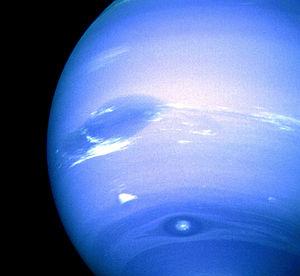
L’étude des atmosphères extraterrestres est un domaine de recherche très actif, à la fois en tant qu’aspect de l’astronomie, mais aussi en termes d’amélioration de la compréhension de l’atmosphère terrestre. En plus de la Terre, nombreux sont les autres objets célestes du Système solaire qui ont une atmosphère. Parmi ceux-ci, nous trouvons toutes les planètes géantes gazeuses, ainsi que Mars, Vénus ou encore Pluton. Plusieurs lunes ainsi que d’autres corps ont également une atmosphère, tout comme les comètes et le Soleil. Il a été prouvé que les planètes extrasolaires peuvent avoir une atmosphère. Les comparaisons de ces atmosphères entre elles et avec celle de la Terre permettent d’élargir notre connaissance de base des processus atmosphériques, comme l’effet de serre, l’aérosol et la physique des nuages, ainsi que la chimie atmosphérique et ses dynamiques.
Neptune est la huitième et dernière planète du Système solaire par distance croissante au Soleil.
La Grande Tache sombre est une série de taches sombres sur Neptune d'apparence similaire à la Grande Tache rouge de Jupiter. La première a été observée en août 1989 par la NASA grâce à la sonde Voyager 2. Comme celle de Jupiter, c’est une tempête anticyclonique. Toutefois, l'intérieur de la GTS possède relativement peu de nuages, et contrairement à celle de Jupiter, qui existe depuis des centaines d'années, sa durée de vie semble être beaucoup plus courte, son apparition et sa disparition survenant avec un intervalle de quelques années. Sur la base d'observations effectuées par Voyager, et par la suite par le télescope spatial Hubble, Neptune semble présenter une GTS un peu plus de la moitié du temps.
L’atmosphère de Neptune est proche de celle d'Uranus. Elle représente entre 5 et 10 % de la masse de la planète et s'étend sur 10 à 20 % du rayon de la planète où la pression est de 10 GPa.